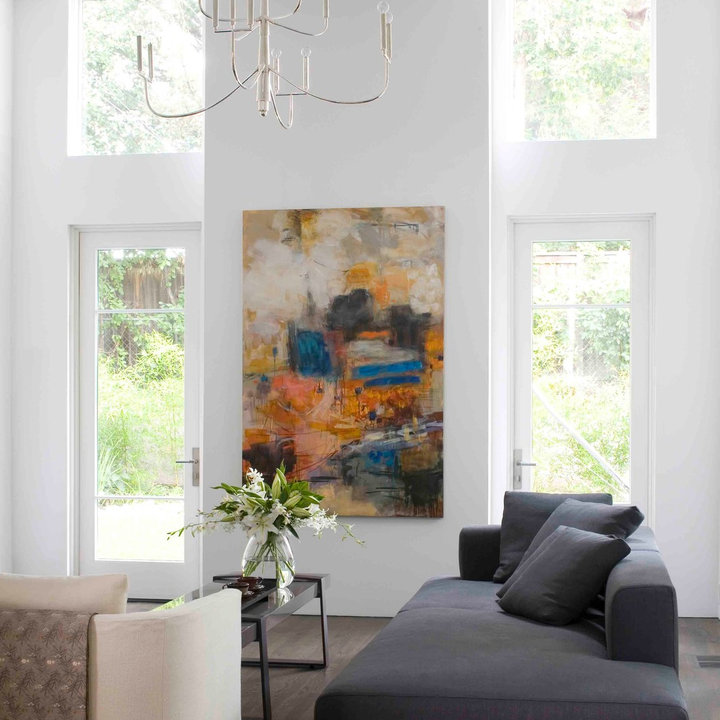
Style: Modern